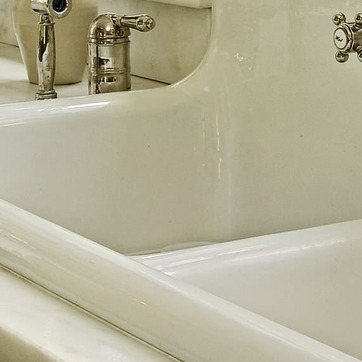
Material: ceramic